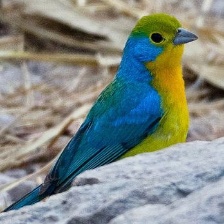
Species: ORANGE BRESTED BUNTING
Scientific name: PASSERINA LECLANCHERII
ImageNet parent category: indigo_bunting